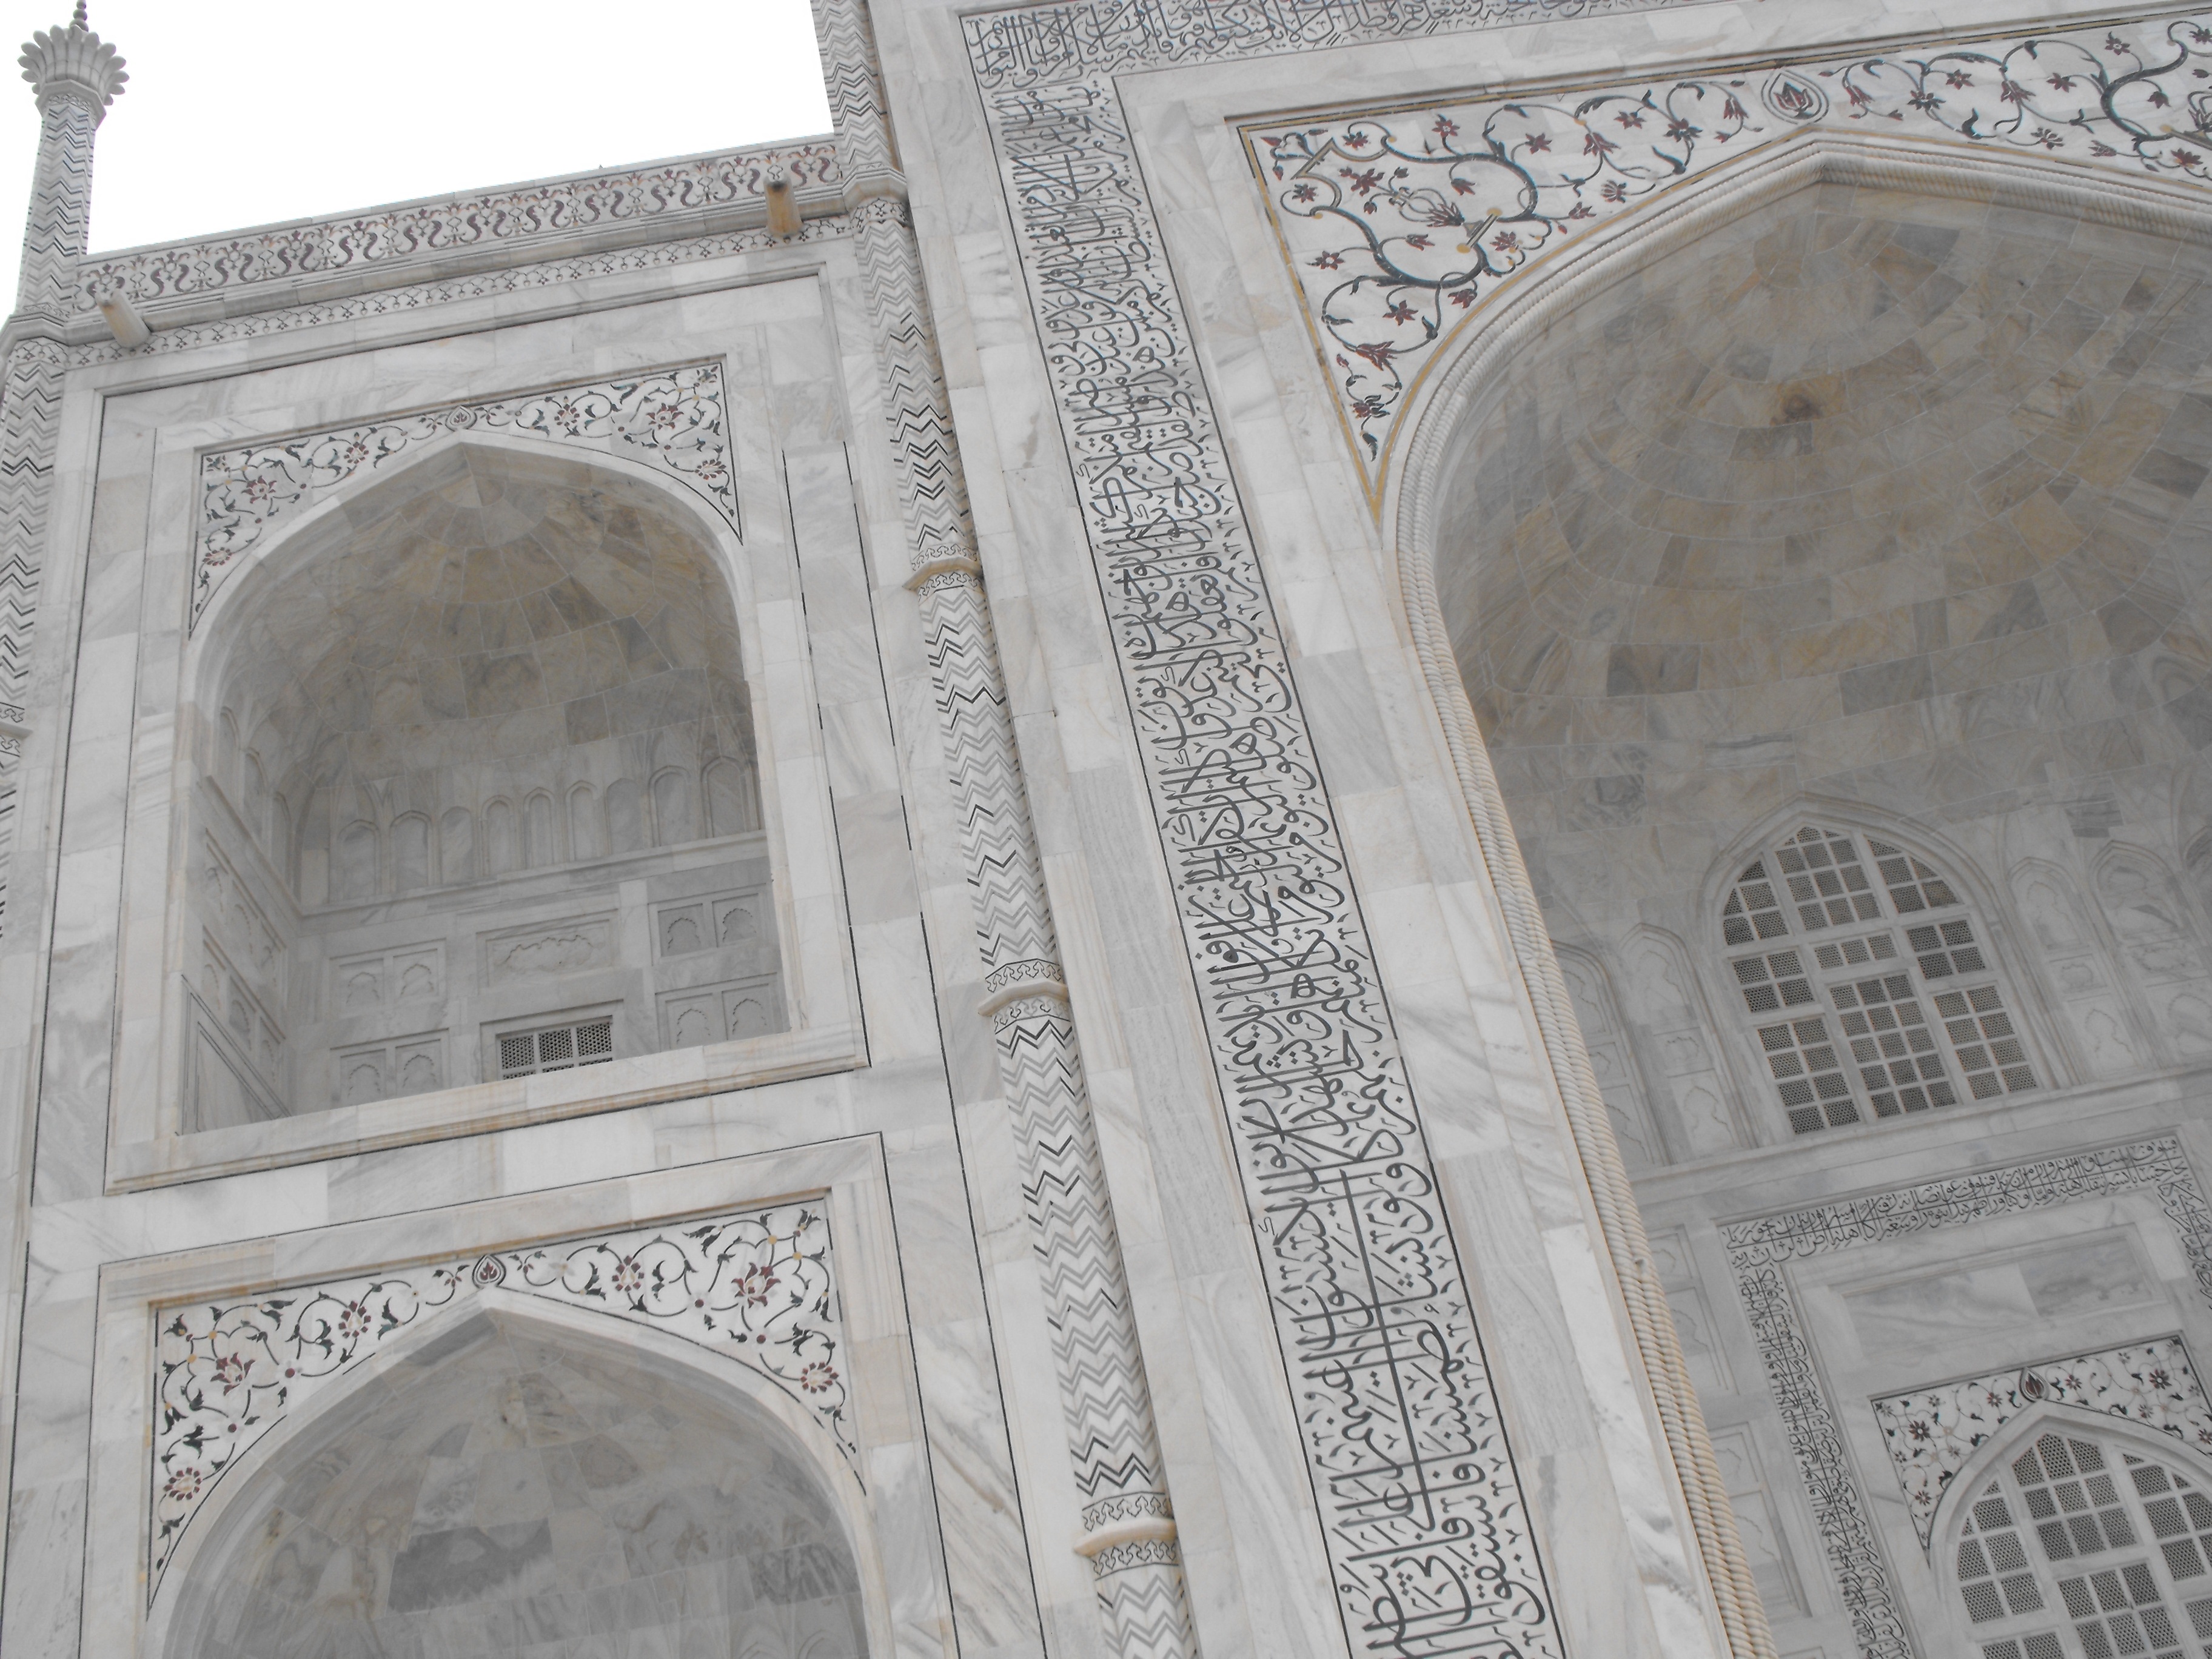
architecture, structure, building, palace, monument, arch, column, facade, cathedral, chapel, place of worship, taj mahal, baptistery, temple, culture, india, basilica, carving, agra, taj, stone carving, ancient history